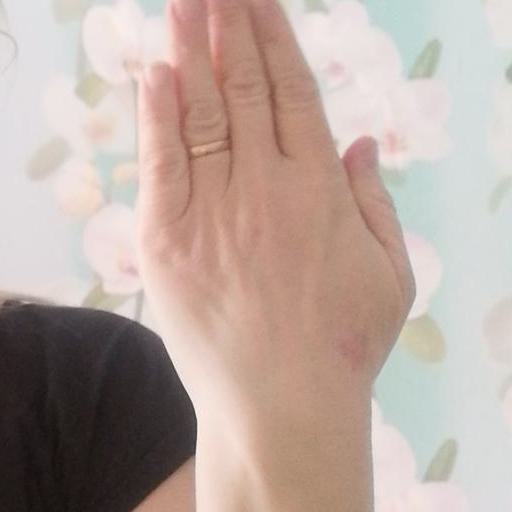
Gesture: stop_inverted